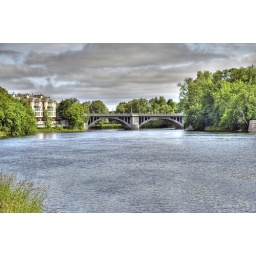
This is part of the Cummings bridge on the Rideau river in Ottawa. I prefer this view to the next one.